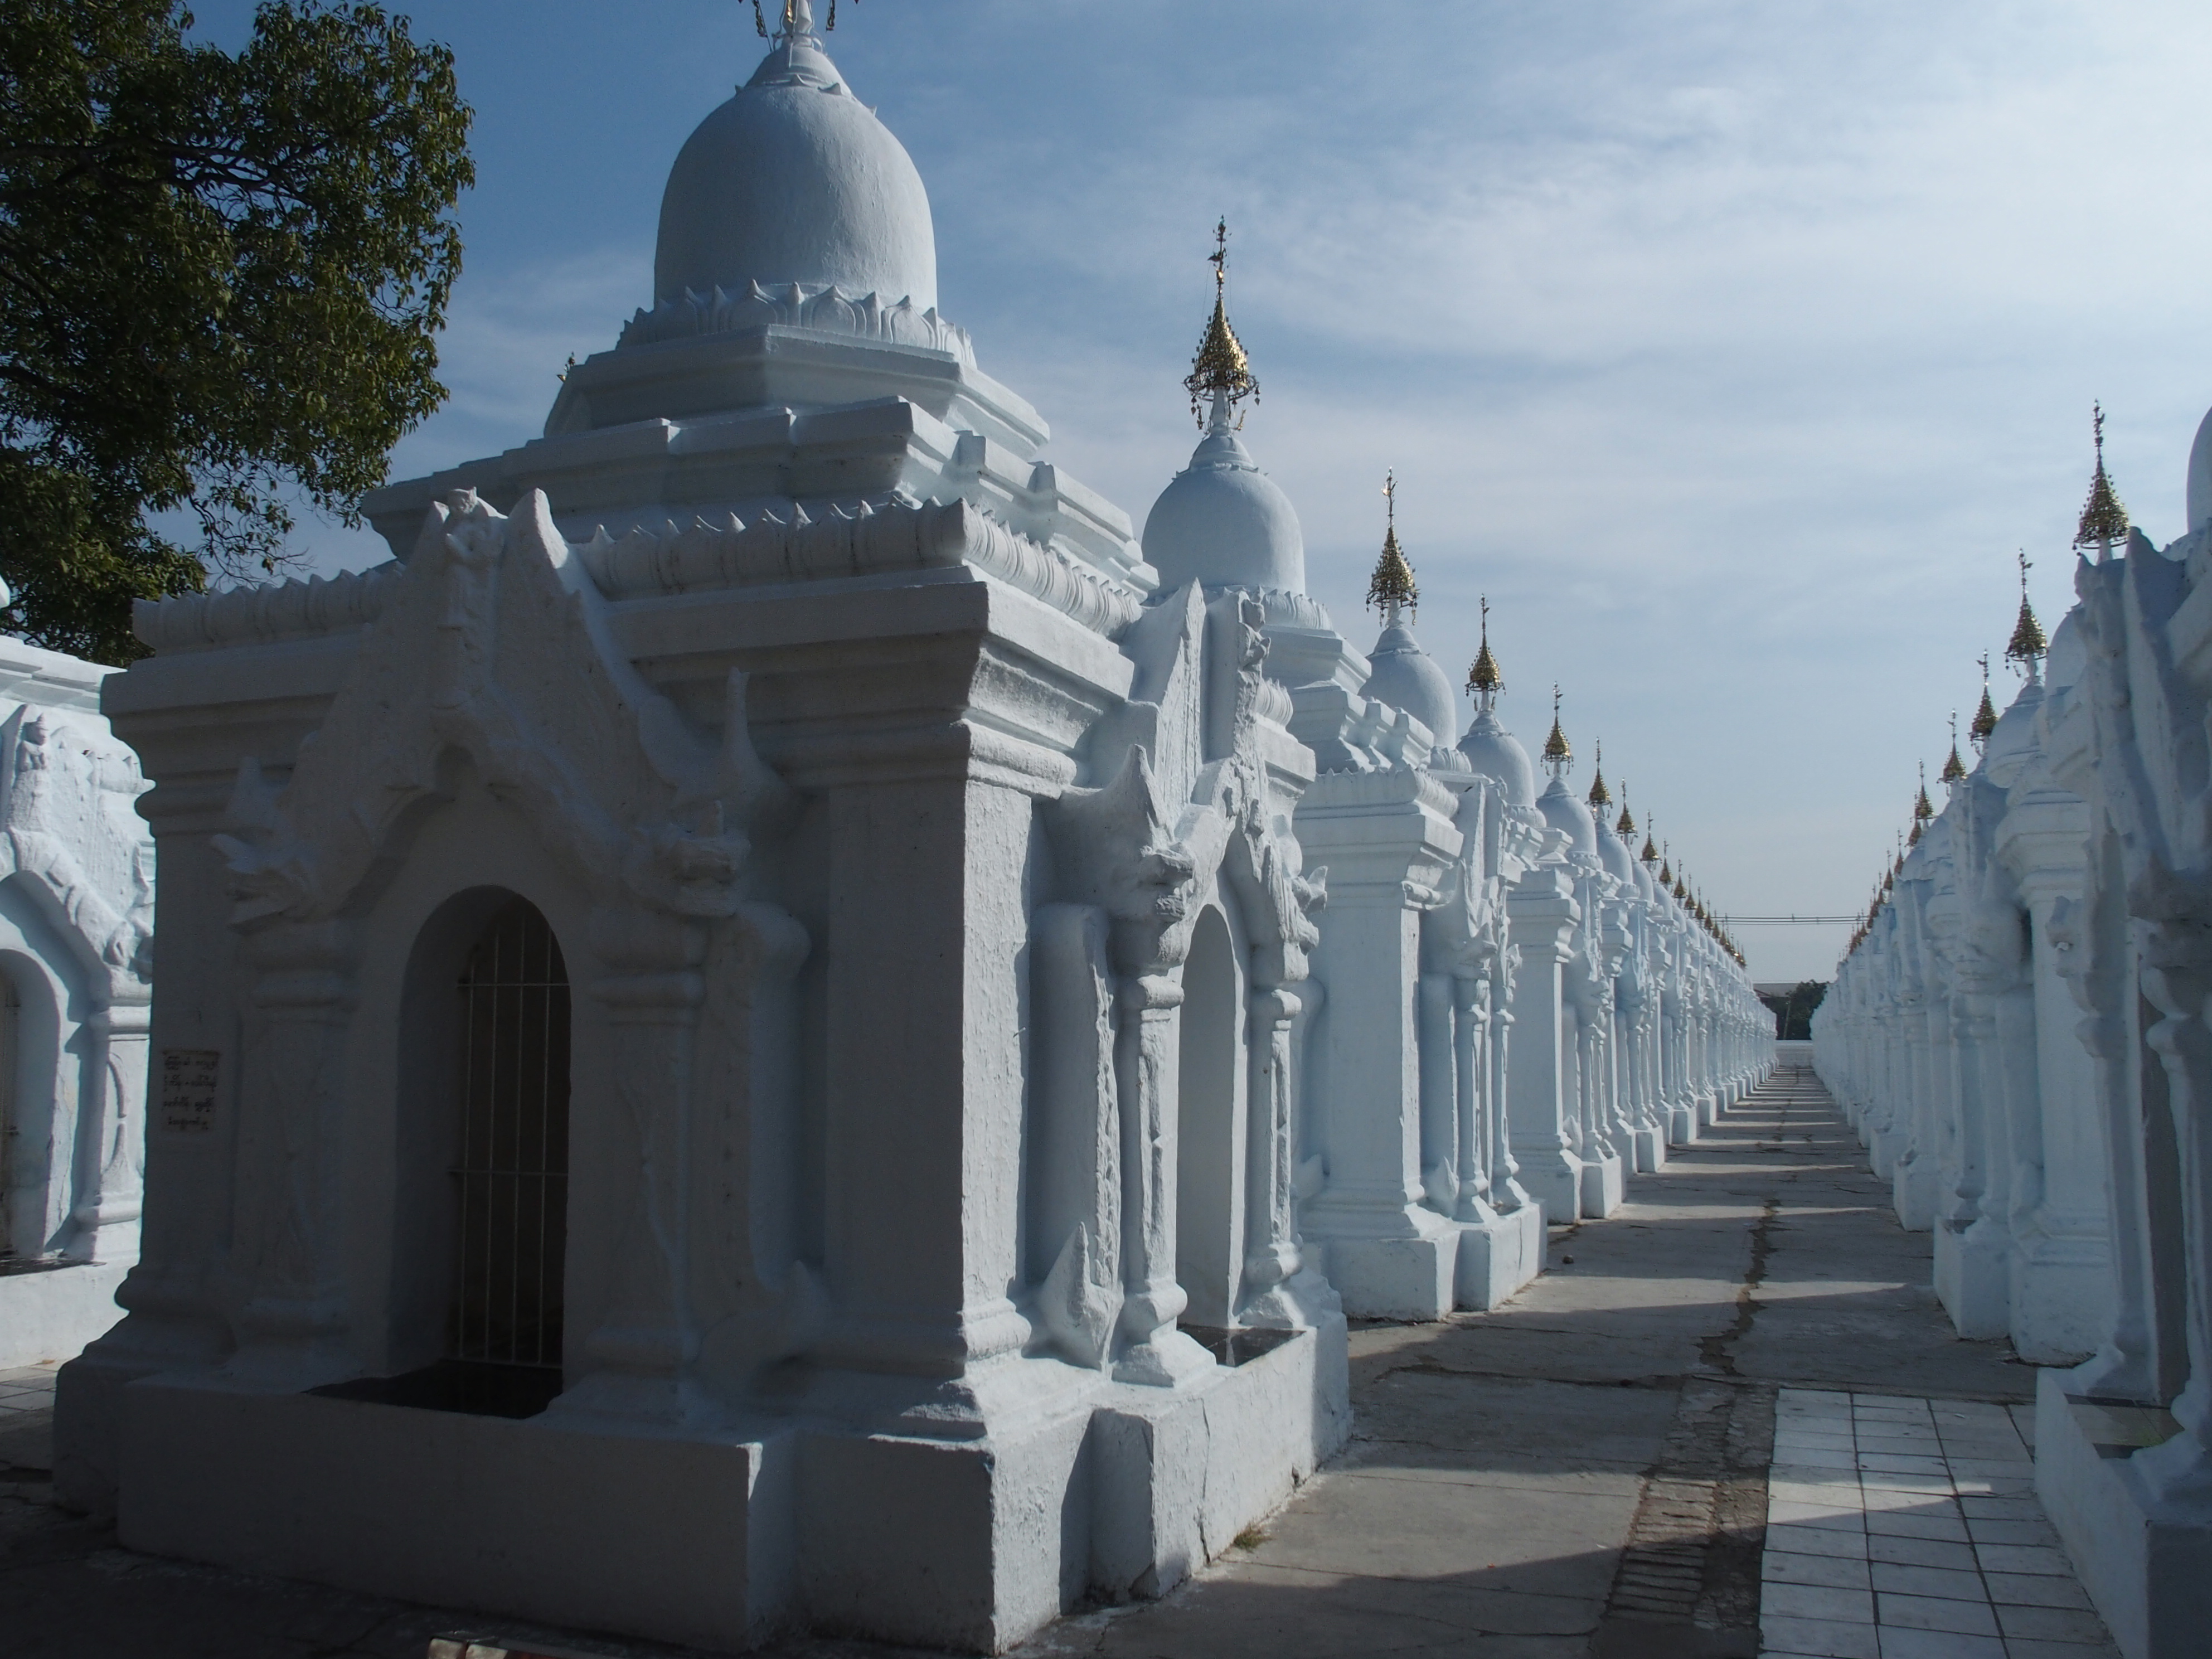
natural, place of worship, landmark, architecture, temple, building, hindu temple, classical architecture, historic site, shrine, facade, spire, stupa, mausoleum, tourist attraction, medieval architecture, arch